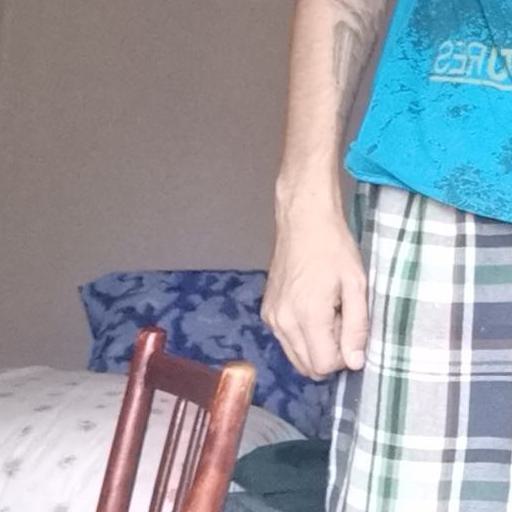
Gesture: no_gesture